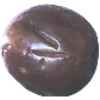
Label: passion_fruit